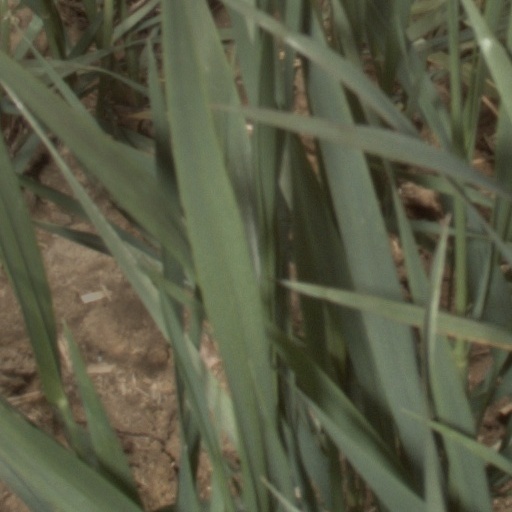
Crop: wheat